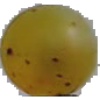
Label: white_grape